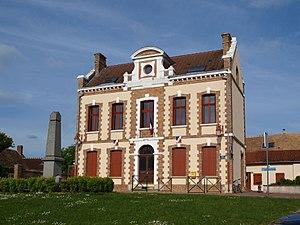
Saint-Agnan (Yonne, France)